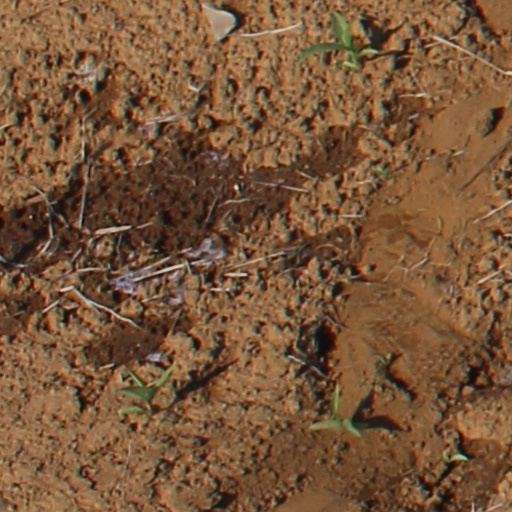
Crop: wheat